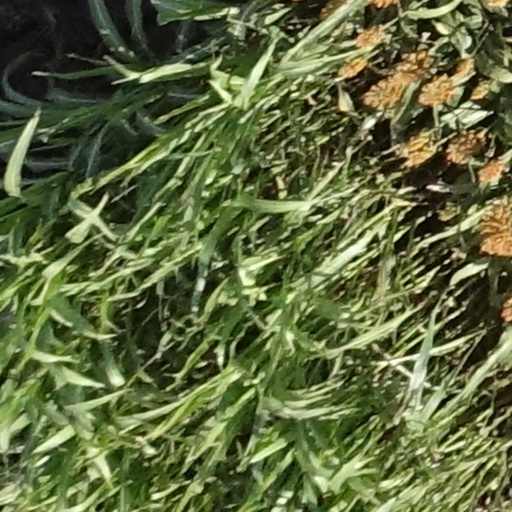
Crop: sorghum